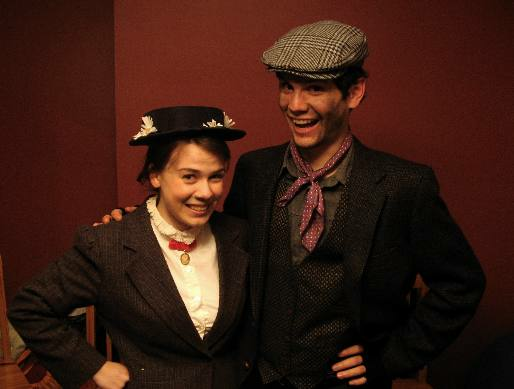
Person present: Yes